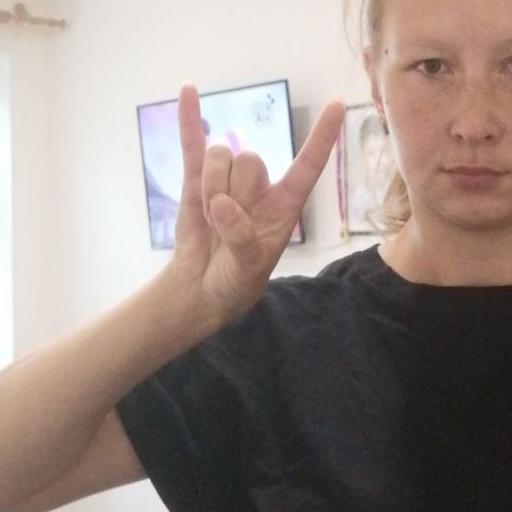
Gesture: rock